Sevim Dağdelen

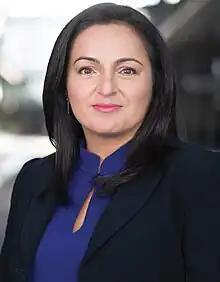

Sevim Dağdelen (born 4 September 1975) is a German politician and a member of the Bundestag. She was elected for Left Party and switched in October 2023 to Bündnis Sahra Wagenknecht.